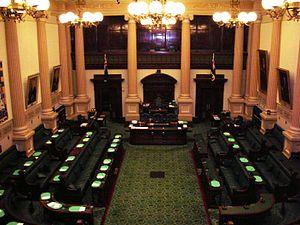
Assemblée d'Australie-Méridionale